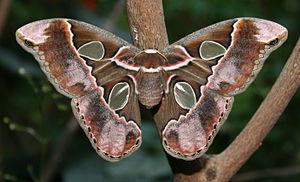
Rothschildia est un genre de lépidoptères de la famille des Saturniidae, de la sous-famille des Saturniinae et de la tribu des Attacini.